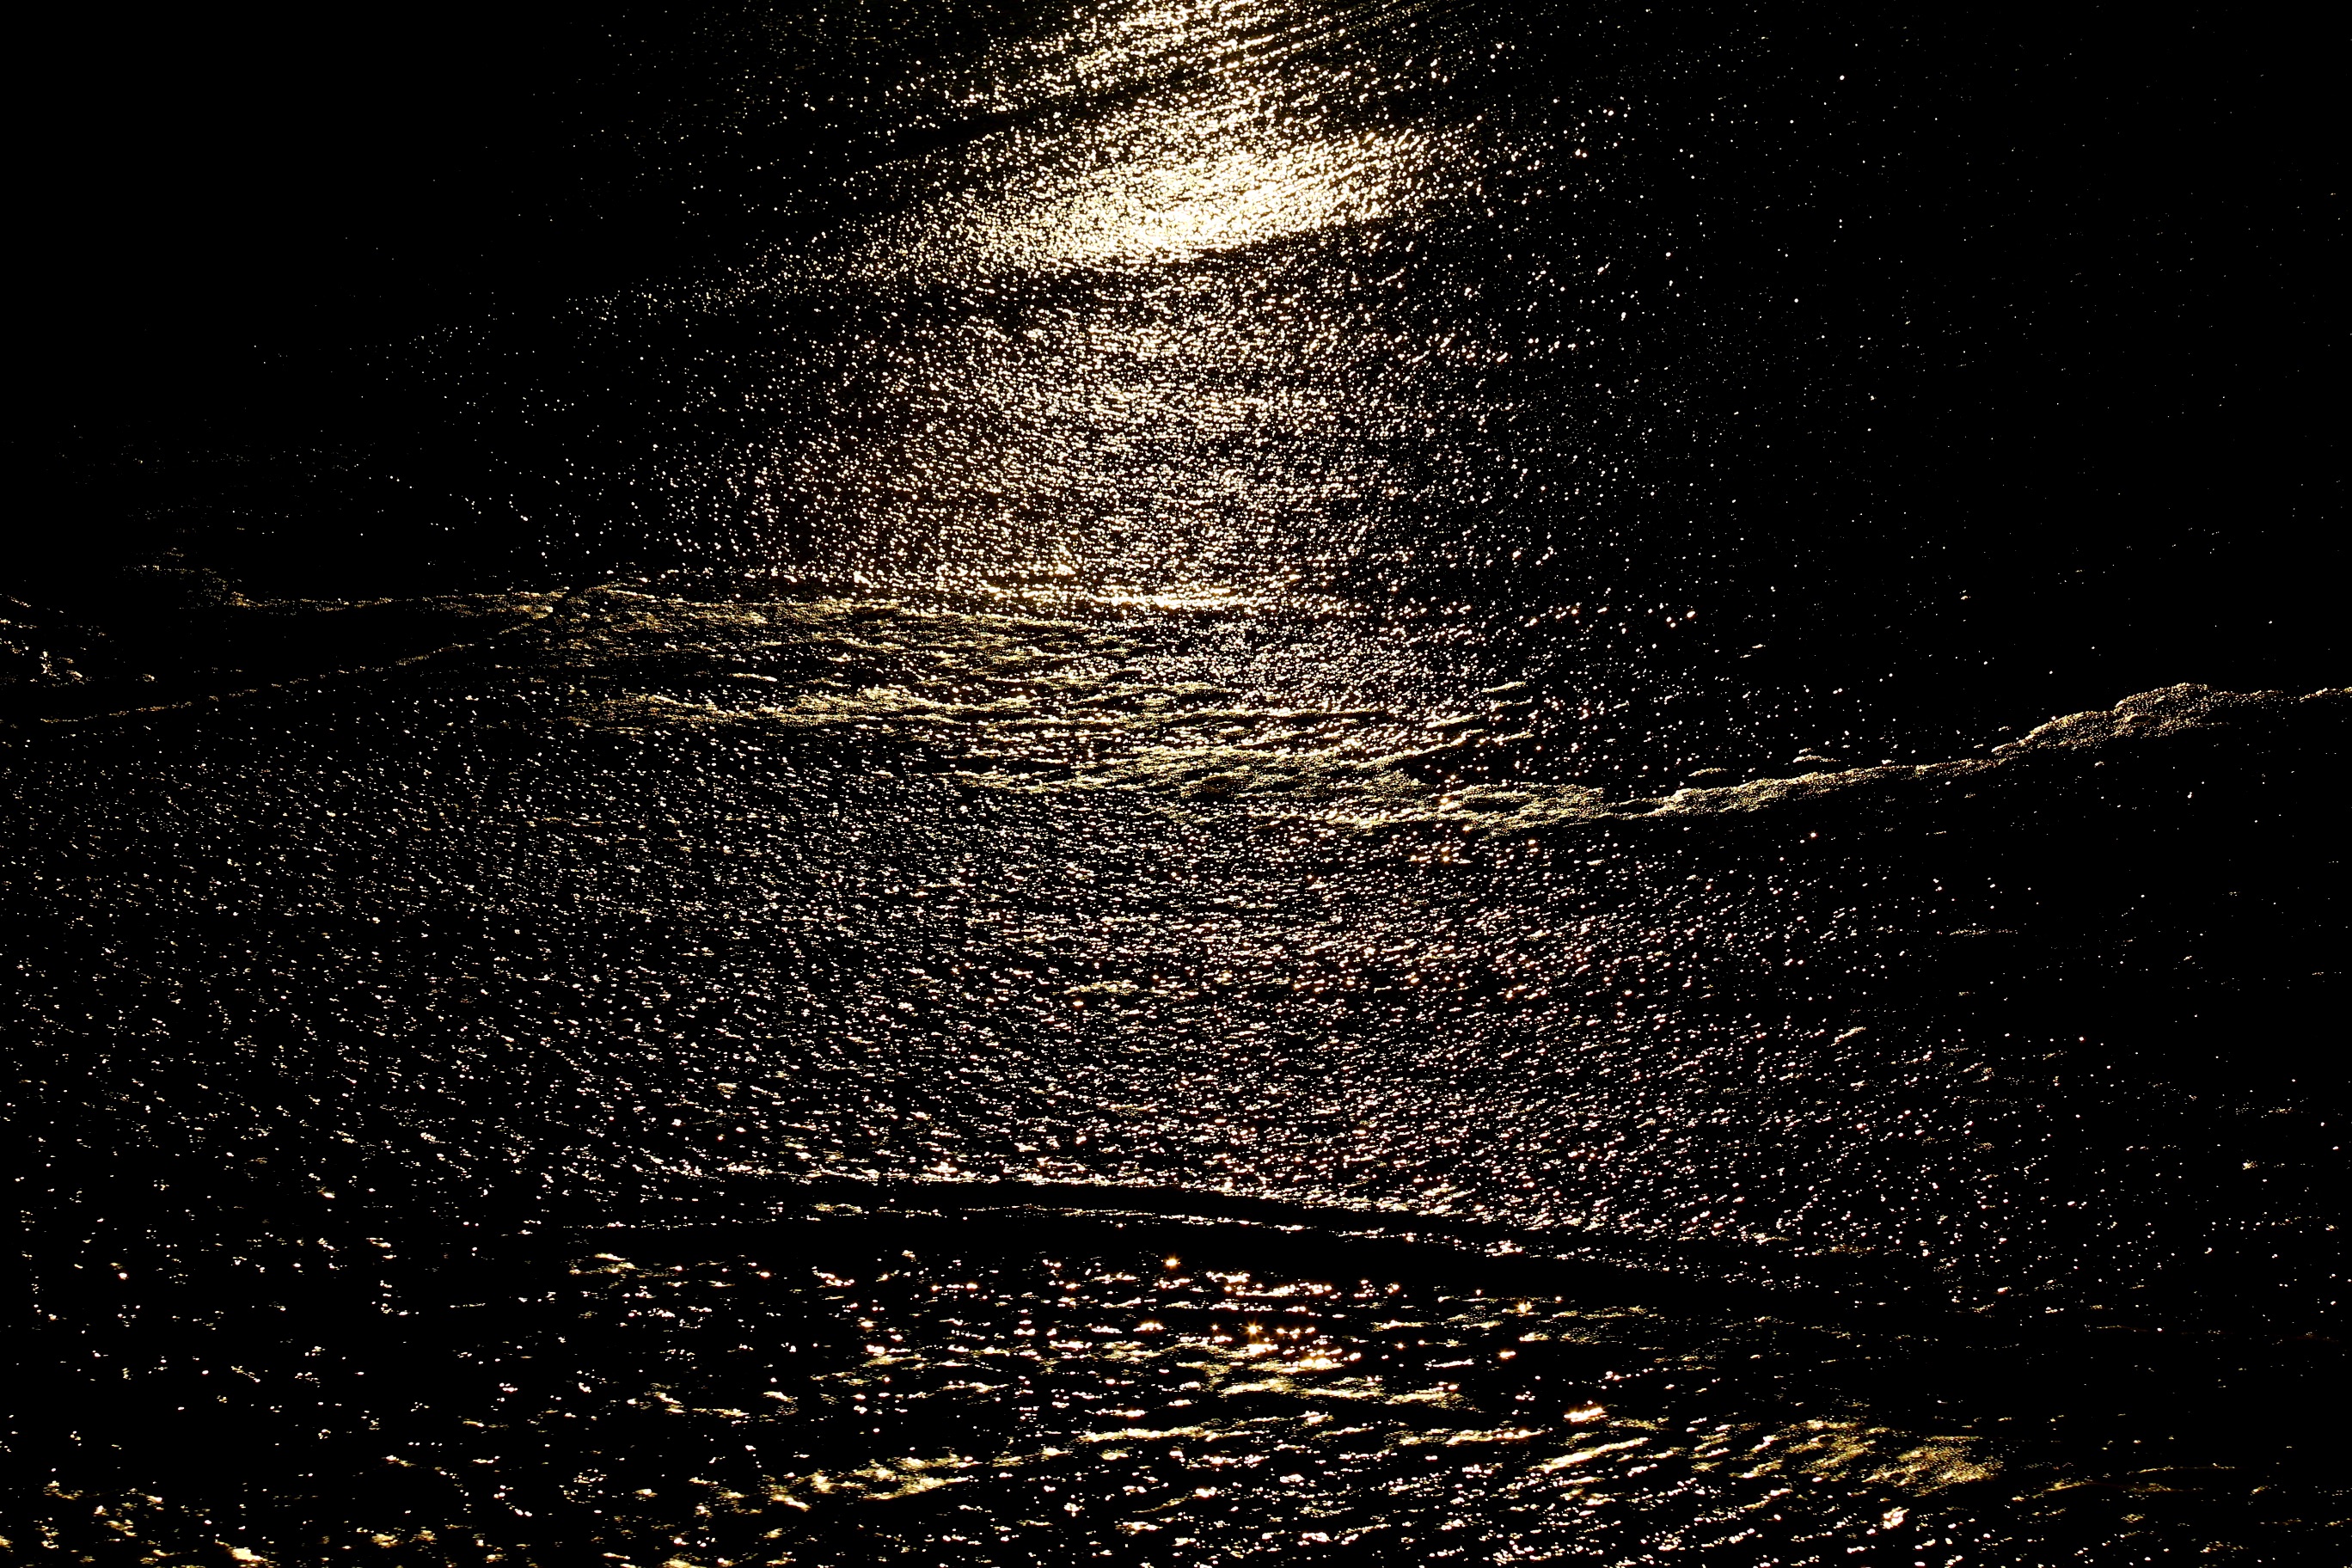
light, night, sunlight, star, texture, line, reflection, darkness, black, monochrome